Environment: real
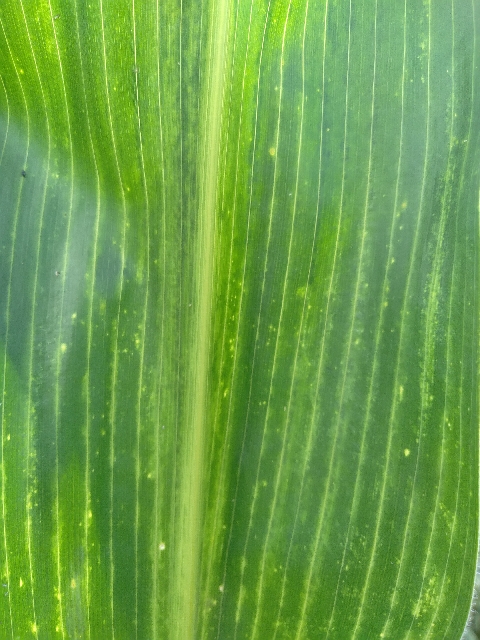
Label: lethal_necrosis